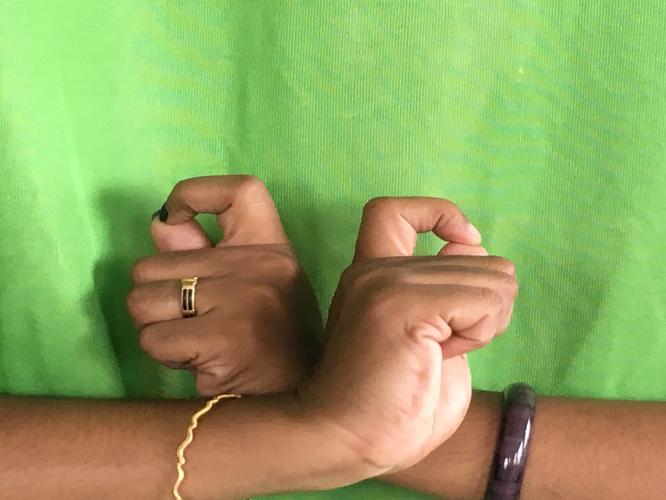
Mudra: Berunda
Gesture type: double_hand